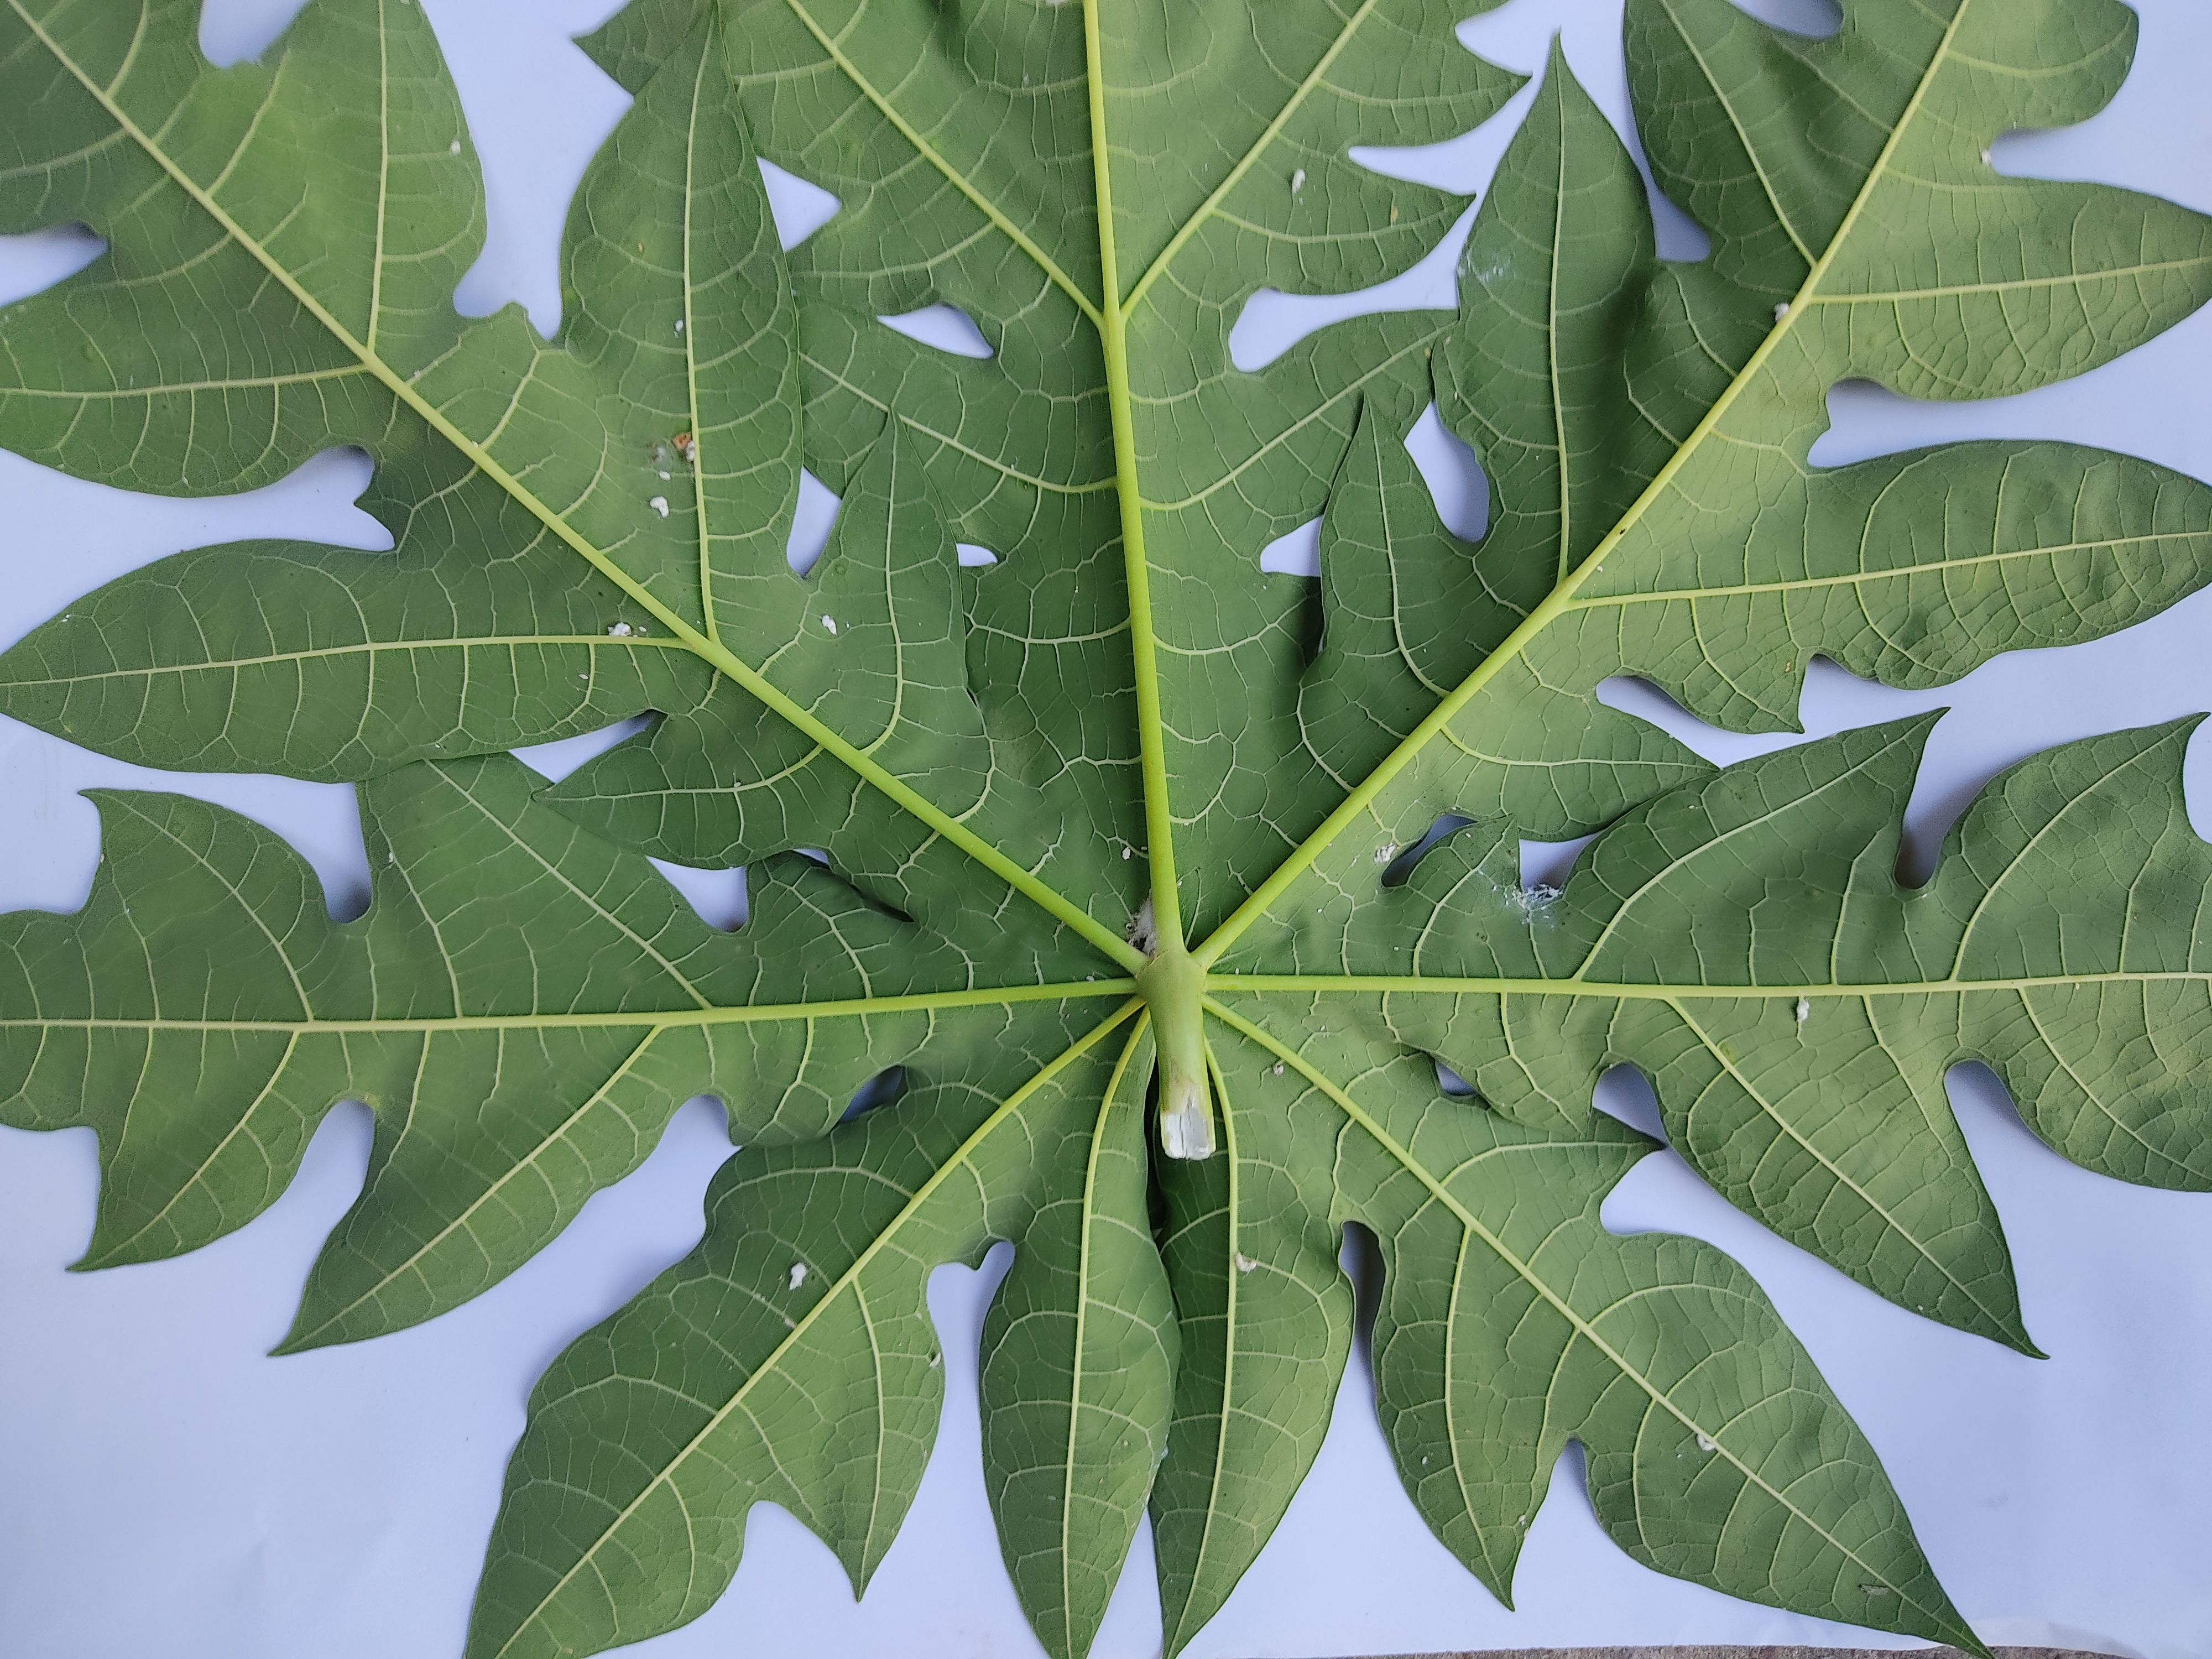
Label: Mealybug